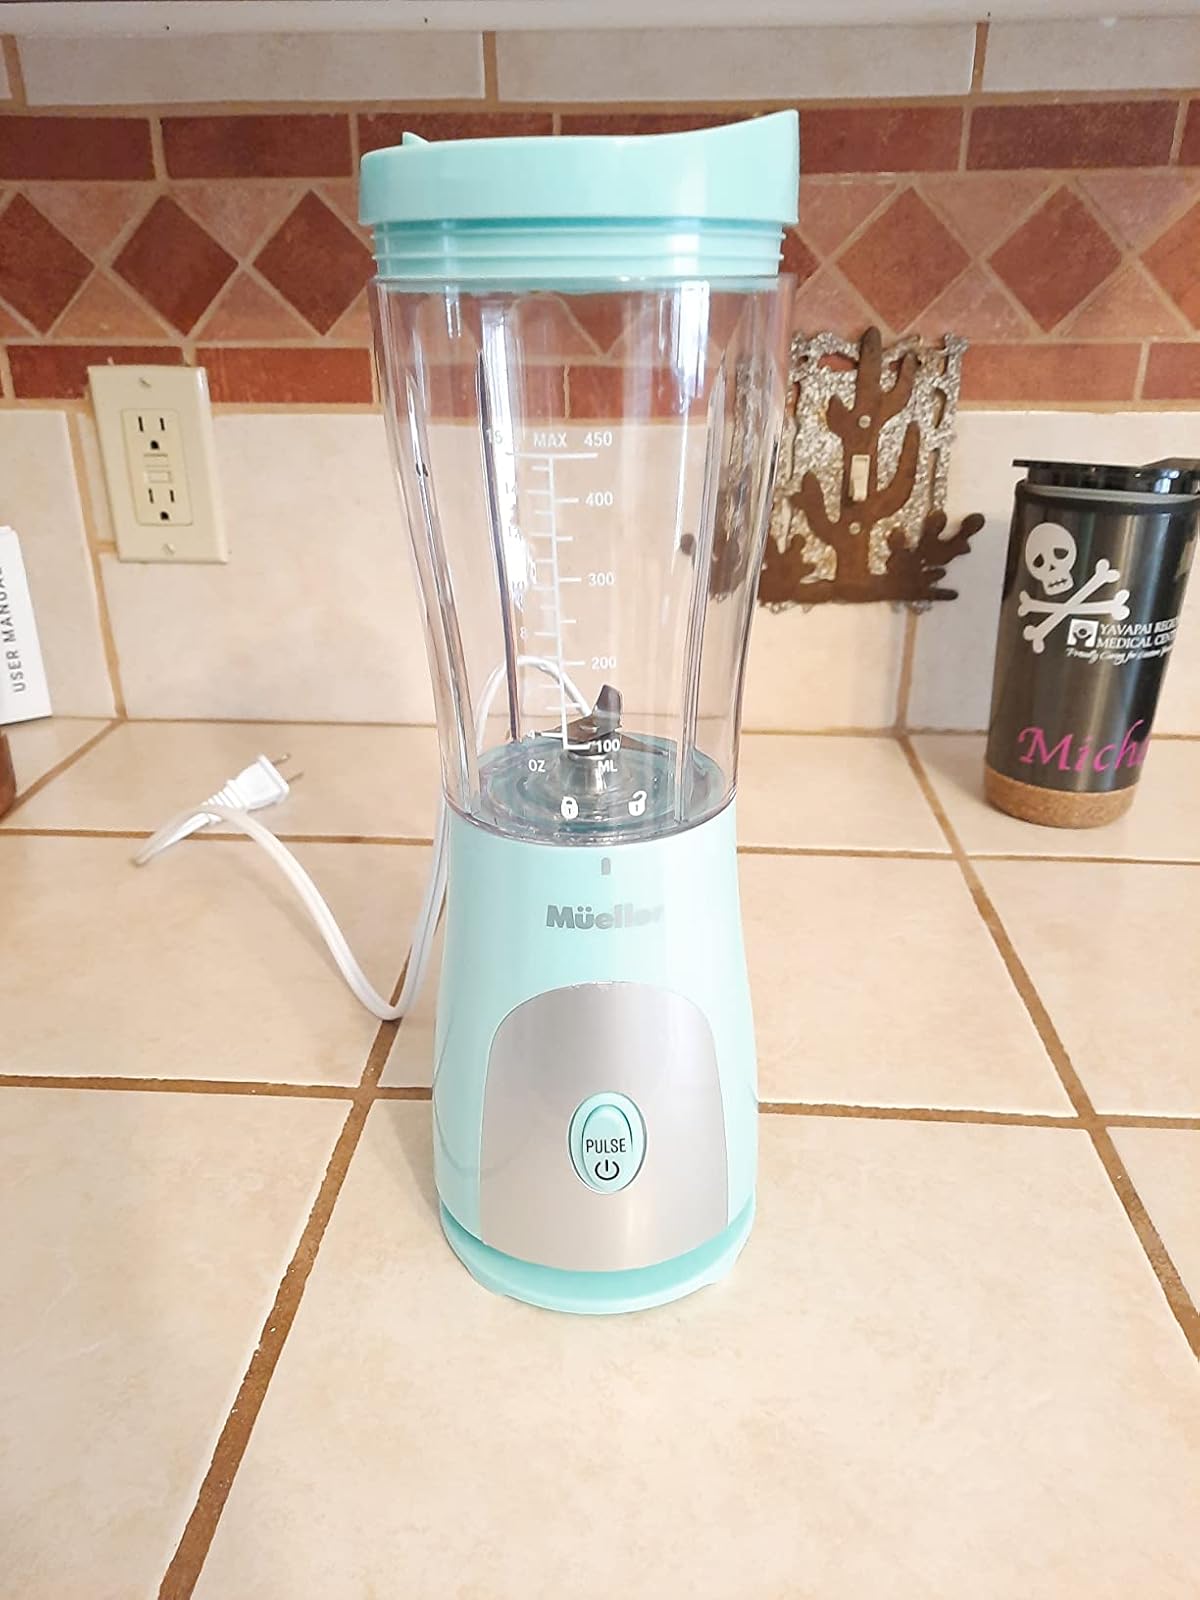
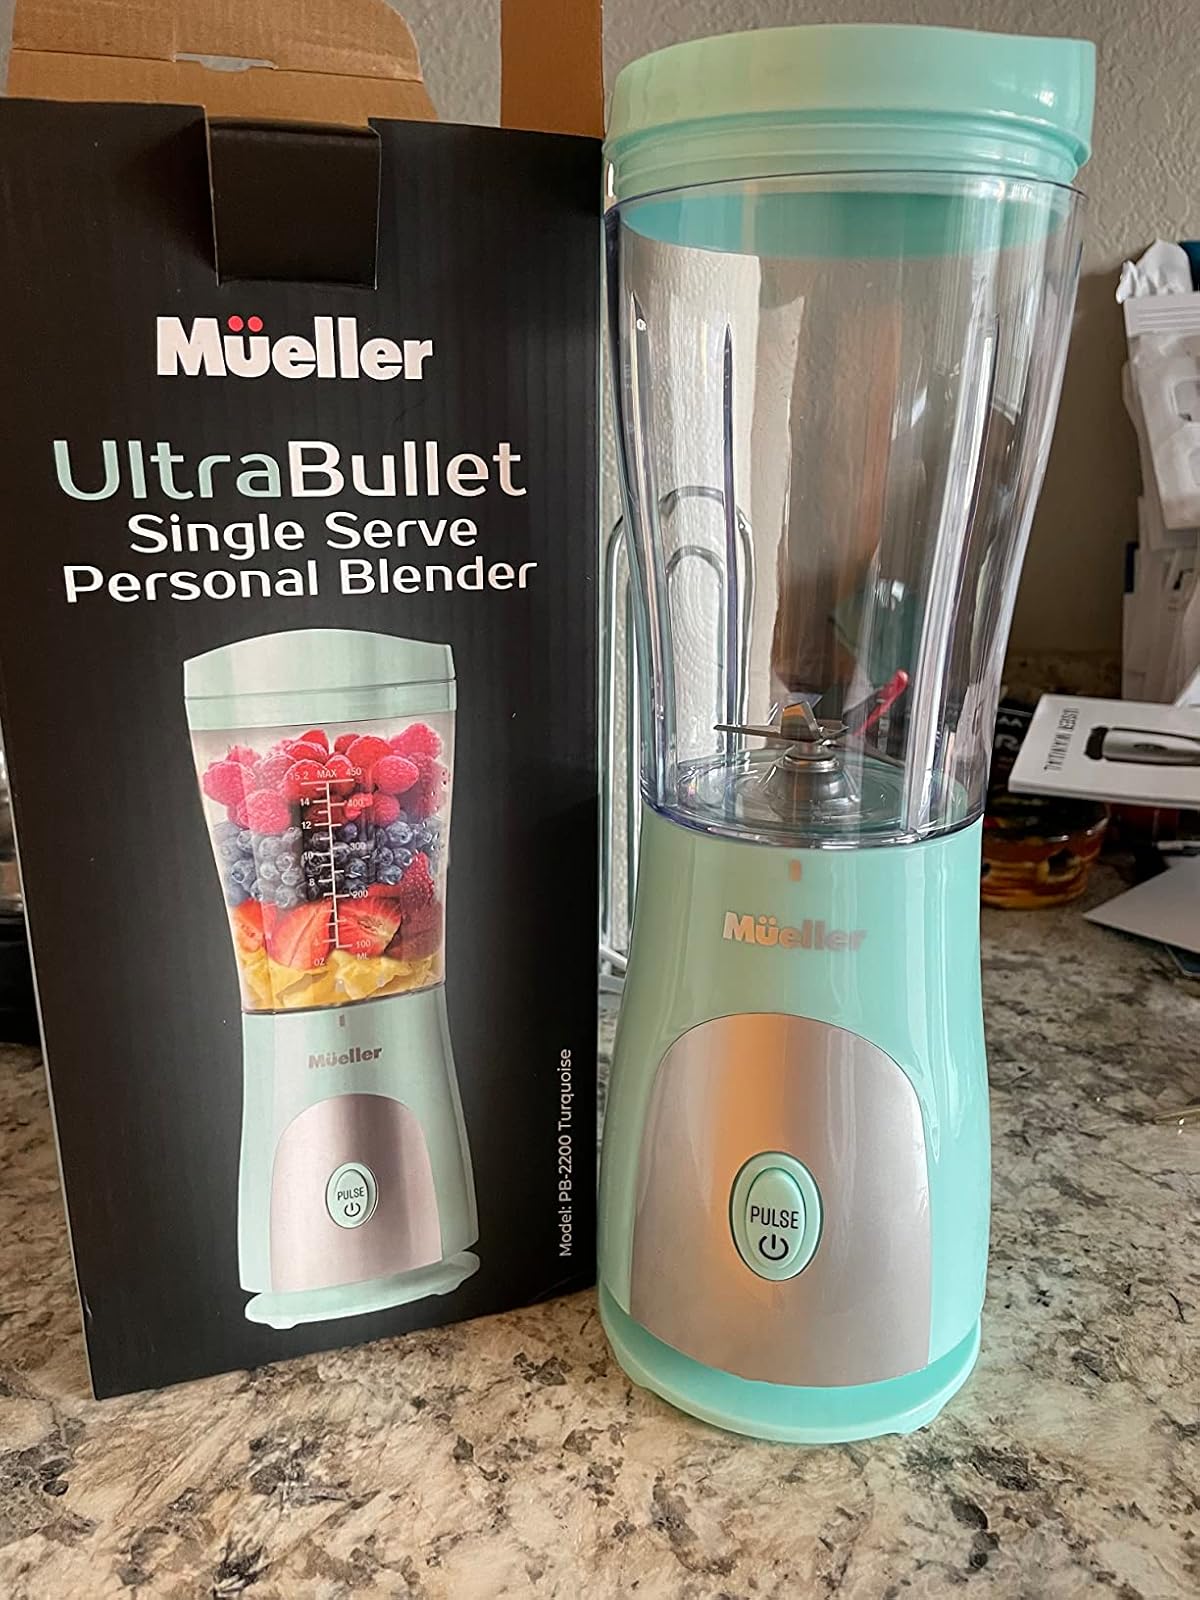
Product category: items_blender
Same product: yes